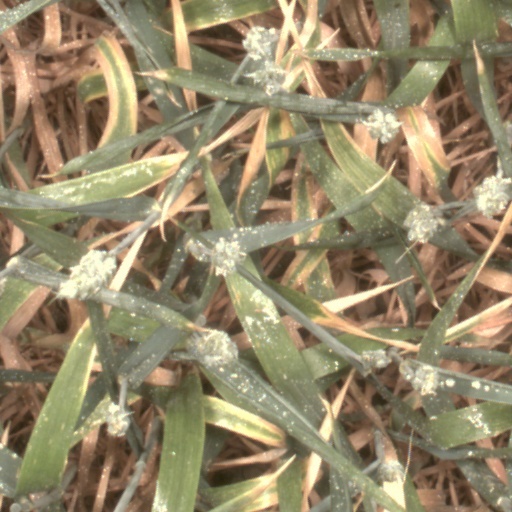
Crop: wheat